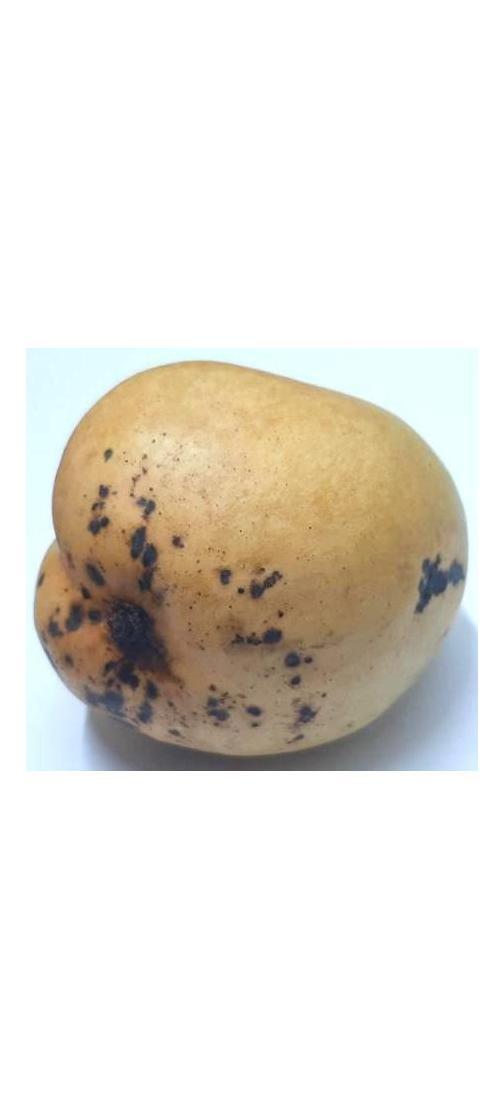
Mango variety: Bari-11